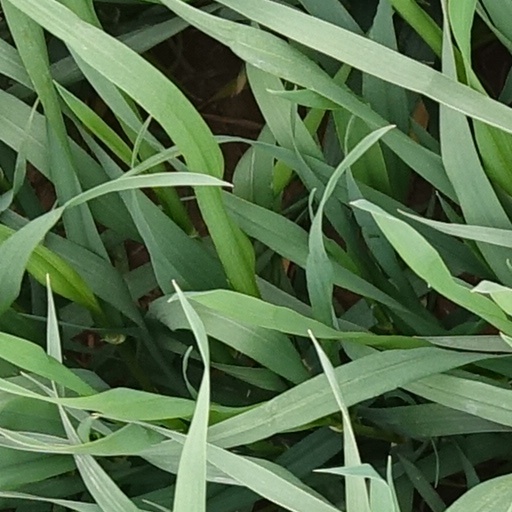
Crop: wheat